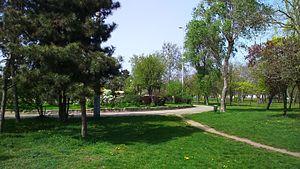
L'Óhegy park est un jardin public du 10ᵉ arrondissement de Budapest, dans le quartier d'Óhegy. Il a été construit sur une ancienne décharge.